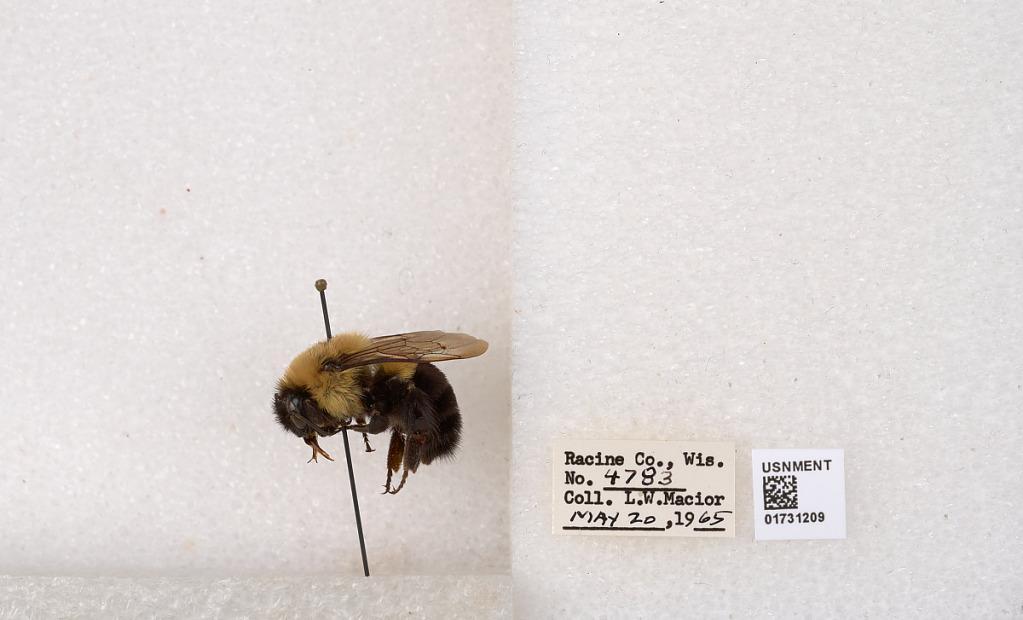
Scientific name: Bombus impatiens Cresson
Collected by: L. Macior
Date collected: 1965-5-20
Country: United States
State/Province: Wisconsin
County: Racine
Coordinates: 42.7299, -87.8123